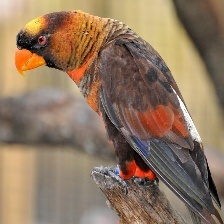
Species: DUSKY LORY
Scientific name: PSEUDEOS FUSCATA
ImageNet parent category: lorikeet